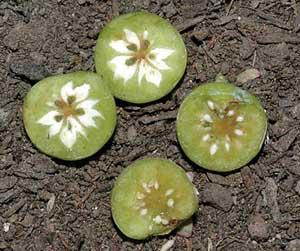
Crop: blueberry
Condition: mummy_berry